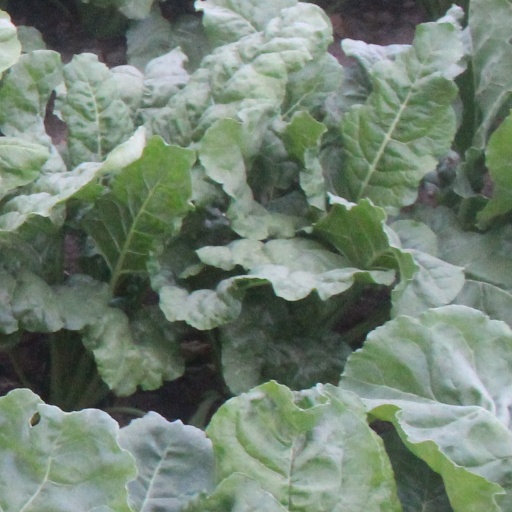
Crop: sugar beet